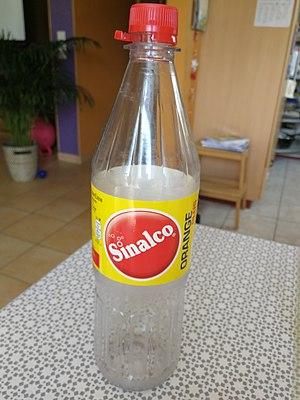
Bouteille vide de Sinalco Orange
Sinalco est le nom d'une boisson de table gazéifiée sans alcool, aux fruits, créée en 1902 et baptisée en 1905 par le phytothérapeute allemand Friedrich Eduard Bilz.